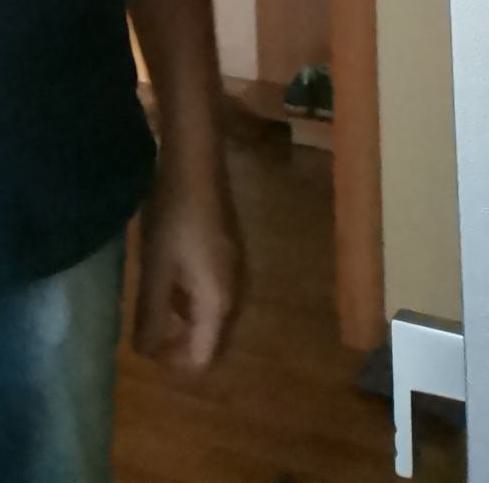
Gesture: no_gesture